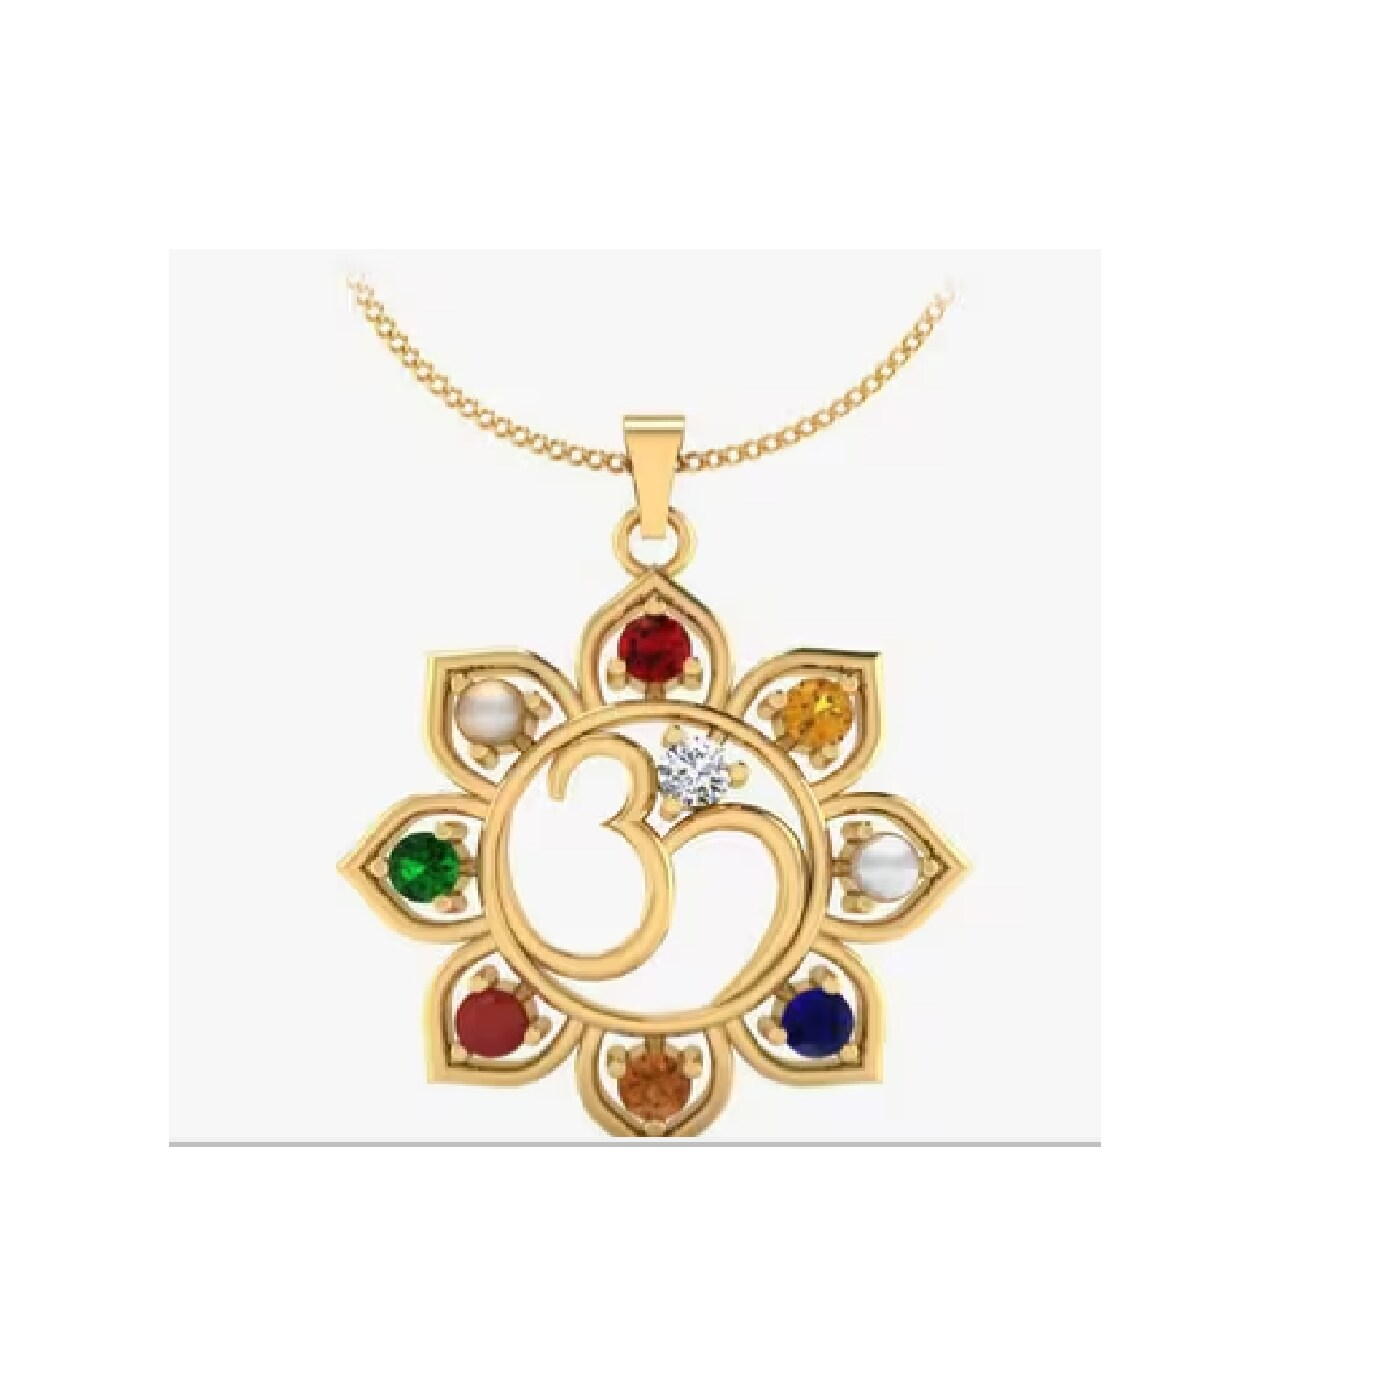
Ceylonmine Navratna Om Gold Plated Pendant with Chain Gold-plated Alloy Pendant for men & women
Type: Necklaces & Pendants
Brand: CEYLONMINE
Price: Rs. 1155
Prosperity: Wearing Navaratna jewelry is believed to bring wealth and prosperity into your life. Each gemstone is associated with a particular aspect of prosperity, such as career success or financial stability. Emotional well-being: Navaratna jewelry is said to promote emotional well-being and balance.Navratna Mala (Navratna Mala Benefits) is an important rosary, through this garland, Raja Yoga factor planets made of the horoscope of the horoscope are active, which protect man and give him strength, semen, courage, strength, healing.Prosperity: Wearing Navaratna jewelry is believed to bring wealth and prosperity into your life. Each gemstone is associated with a particular aspect of prosperity, such as career success or financial stability. Emotional well-being: Navaratna jewelry is said to promote emotional well-being and balance.Navratna Mala (Navratna Mala Benefits) is an important rosary, through this garland, Raja Yoga factor planets made of the horoscope of the horoscope are active, which protect man and give him strength, semen, courage, strength, healing.Navratna Mala (Navratna Mala Benefits) is an important rosary, through this garland, Raja Yoga factor planets made of the horoscope of the horoscope are active, which protect man and give him strength, semen, courage, strength, healing.Navratna Mala (Navratna Mala Benefits) is an important rosary, through this garland, Raja Yoga factor planets made of the horoscope of the horoscope are active, which protect man and give him strength, semen, courage, strength, healing.Navratna Mala (Navratna Mala Benefits) is an important rosary, through this garland, Raja Yoga factor planets made of the horoscope of the horoscope are active, which protect man and give him strength, semen, courage, strength, healing.Navratna Mala (Navratna Mala Benefits) is an important rosary, through this garland, Raja Yoga factor planets made of the horoscope of the horoscope are active, which protect man and give him strength, semen, courage, strength, healing. Prosperity: Wearing Navaratna jewelry is believed to bring wealth and prosperity into your life. Each gemstone is associated with a particular aspect of prosperity, such as career success or financial stability. Emotional well-being: Navaratna jewelry is said to promote emotional well-being and balance.Navratna Mala (Navratna Mala Benefits) is an important rosary, through this garland, Raja Yoga factor planets made of the horoscope of the horoscope are active, which protect man and give him strength, semen, courage, strength, healing.